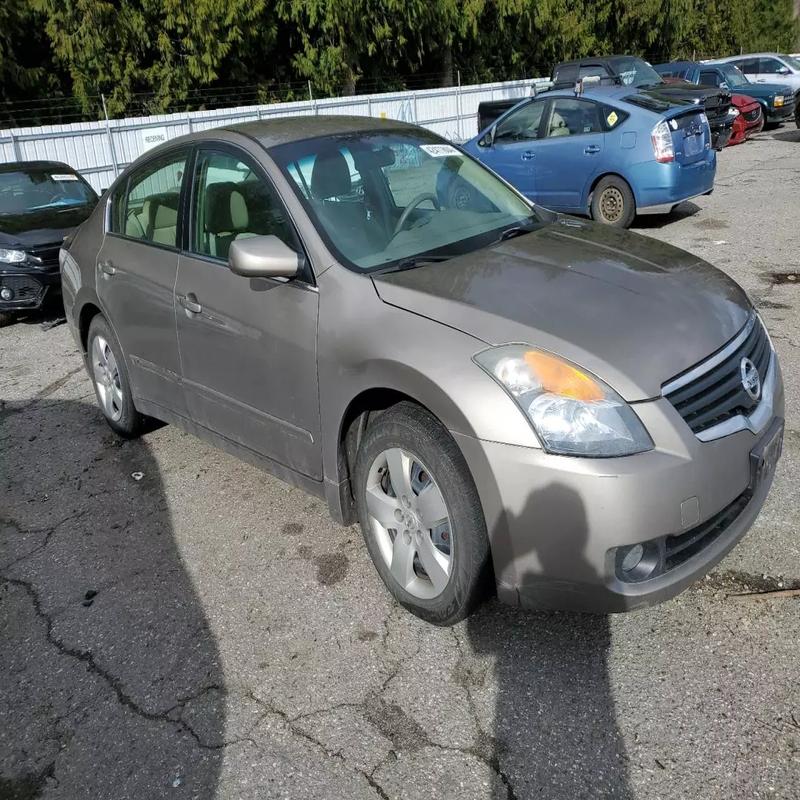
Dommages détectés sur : pare-choc avant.
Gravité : mineur